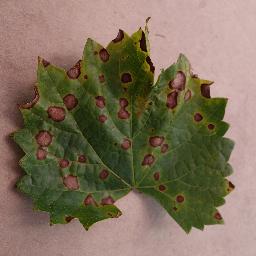
Label: Grape___Black_rot